Names of China

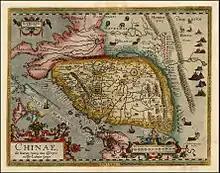
Barbuda's 1584 map, also published by Ortelius, already applies the name "China" to the entire country. However, for another century many European maps continued to show "Cathay" as well, usually somewhere north of the Great Wall

 was the Ancient Greek and Roman name for the northwestern part of China and its inhabitants. It meant "of silk", or "land where silk comes from". The name is thought to derive from the Chinese word for silk, ; Middle Chinese , Old Chinese , per Zhengzhang). It is itself at the origin of the Latin for "silk", .